Zhang Xianzhong

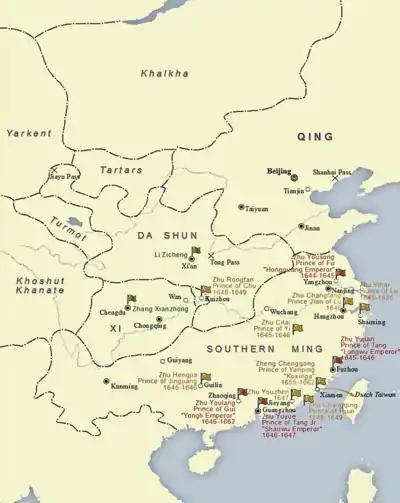
The situation of November 1644; the kingdom of Zhang Xianzhong (Xi) was near its greatest extent

In Sichuan, Zhang attempted to set up a civil administration and initially gained considerable support. According to an account by Gabriel de Magalhães, a Portuguese Jesuit who was working in Sichuan with another Jesuit Lodovico Buglio (but both pressed to serve as astronomers to Zhang), "he began his rule with such liberality, justice and magnificence by which he captivated all hearts that many mandarins, famous both in civic as in military affairs whom fear was keeping concealed, left their hideouts and flew to his side."